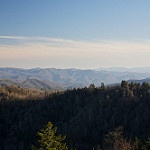
Scene: Outdoor